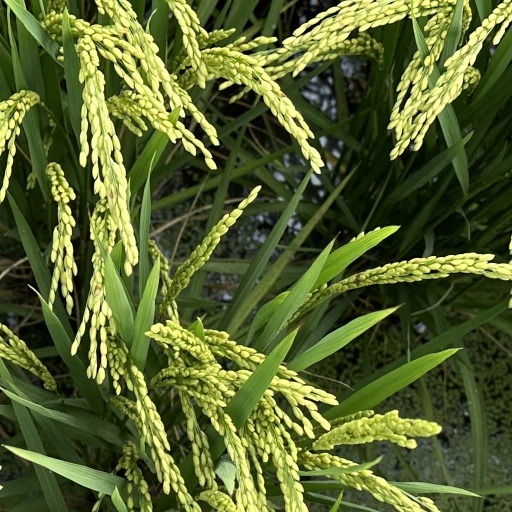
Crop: rice